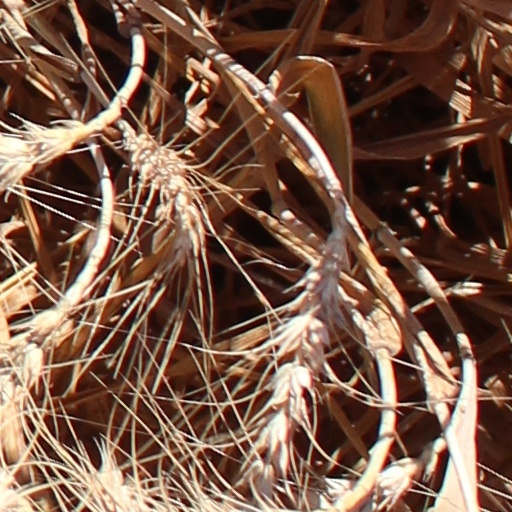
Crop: wheat